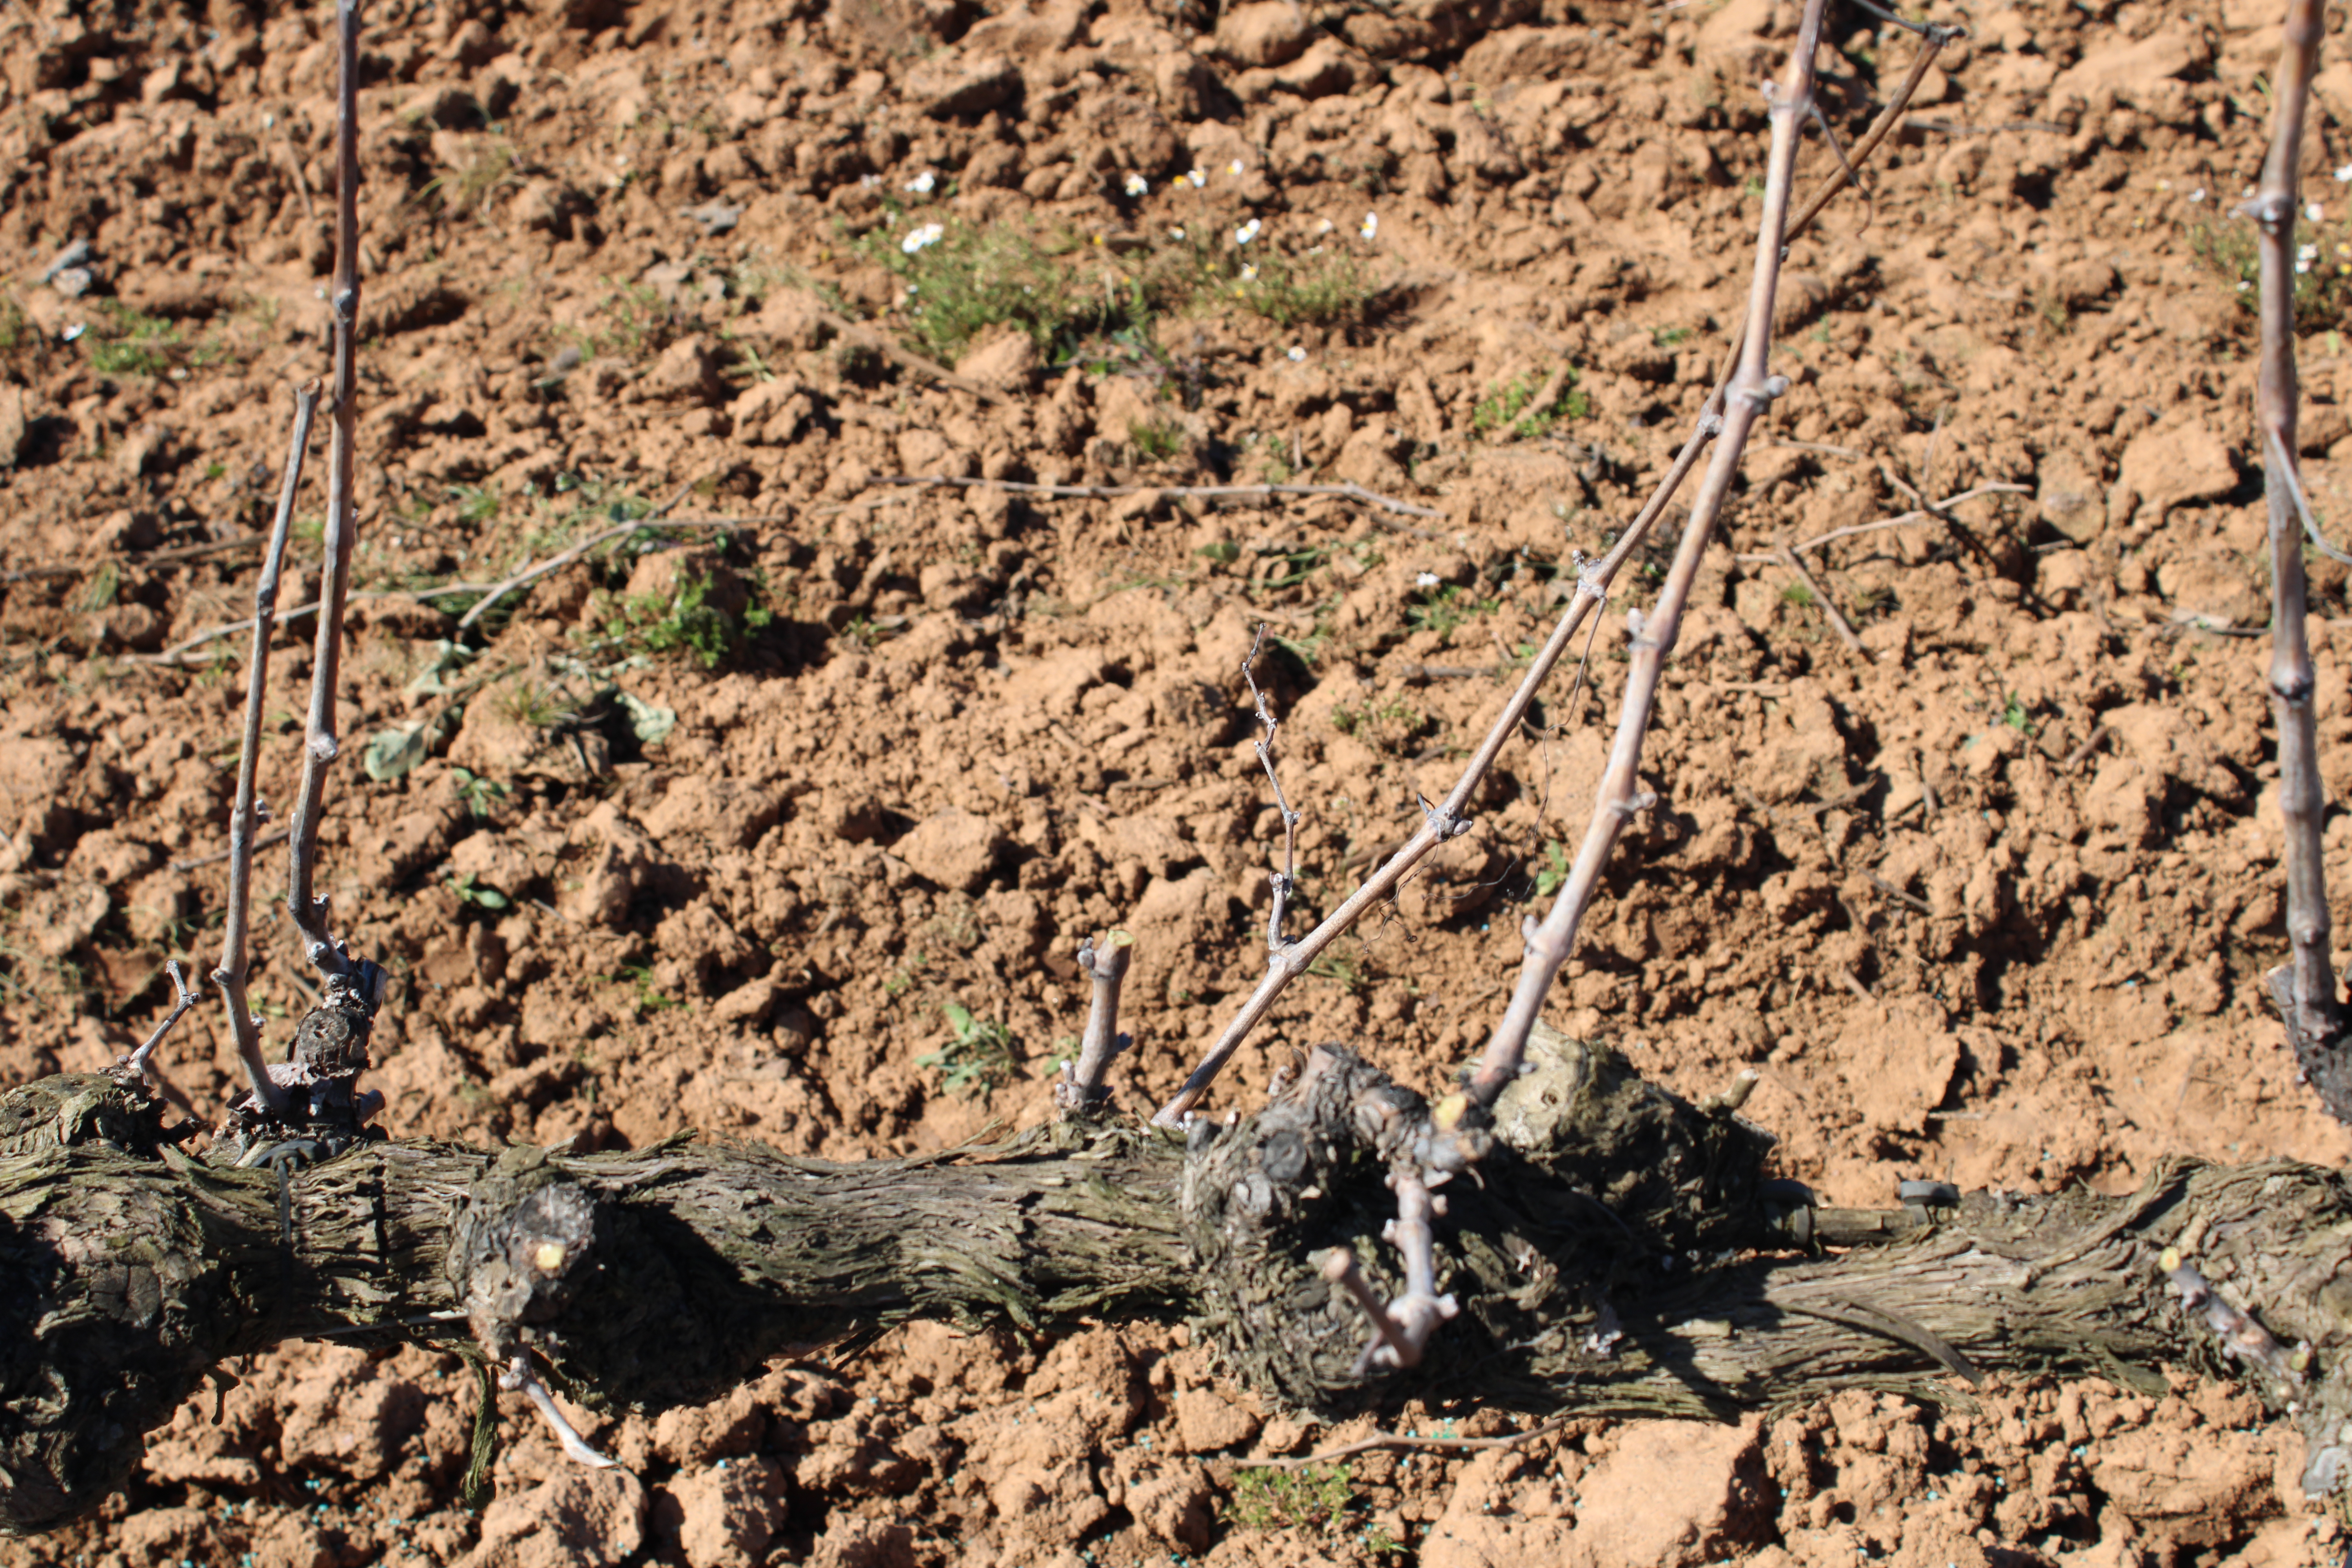
Unpruned shoots: 6
Pruned shoots: 3
Trunks: 1